1929 Bahamas hurricane

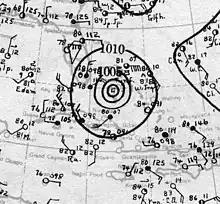
Surface weather analysis of the hurricane tracking southwest over Andros Island in the Bahamas on September 25

The 1929 Bahamas hurricane (also known as the Great Andros Island Hurricane) was a high-end Category 4 tropical cyclone whose intensity and slow forward speed led to catastrophic damage in the Bahamas in September 1929, particularly on Andros and New Providence islands. Its erratic path and a lack of nearby weather observations made the hurricane difficult to locate and forecast. The storm later made two landfalls in Florida, killing eleven but causing comparatively light damage. Moisture from the storm led to extensive flooding over the Southeastern United States, particularly along the Savannah River. Across its path from the Bahamas to the mouth of the Saint Lawrence River, the hurricane killed 155 people.